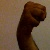
The image shows a hand gesture representing the letter 'M' in Indian Sign Language.